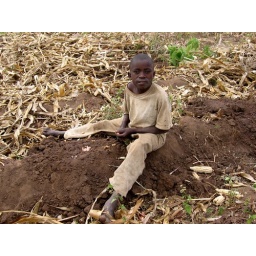
Vuja digs through the field looking for ground nuts left over from harvest.